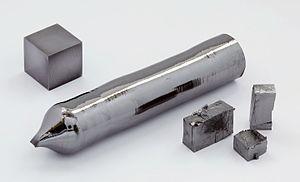
Un monocristal de tantale de haute pureté (99,999
La méthode de la zone fondue est une technique permettant de purifier des composés cristallisés stables à la fusion. L'avantage de cette technique est qu'elle peut permettre d'obtenir de très hauts degrés de pureté. Elle a été inventée dans les années 1950 par W. G. Pfann.
On dénombre 118 éléments chimiques ayant été observés, dont seulement 90 qui se rencontrent dans le milieu naturel.
Le tantale est l'élément chimique de numéro atomique 73, de symbole Ta.